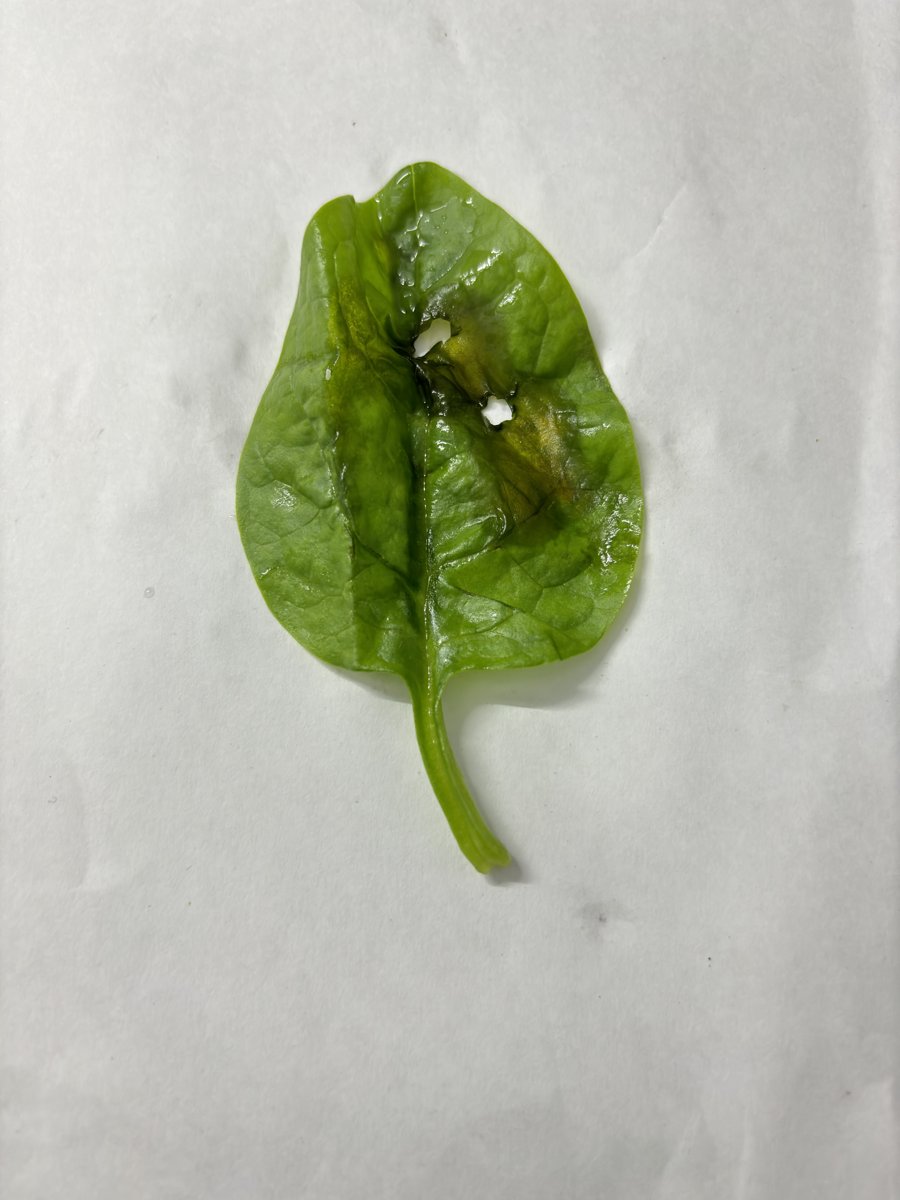
Label: Pest-Damage